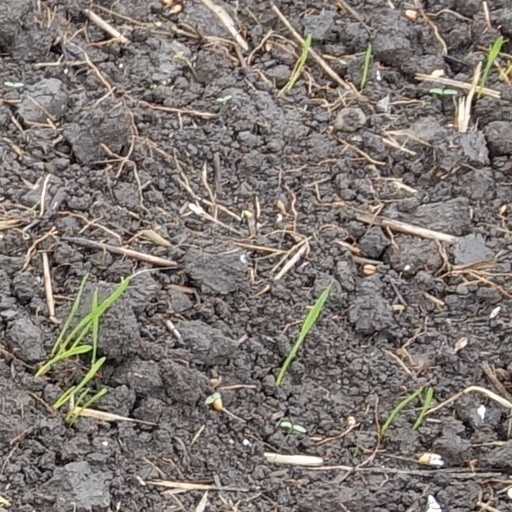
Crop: wheat